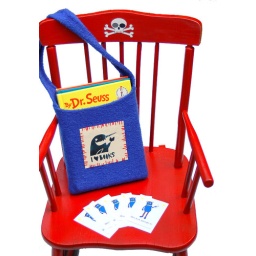
Felted library bag and 5 Smartypants bookplates. All monstery goodness printed by Voz at Fishcakes!